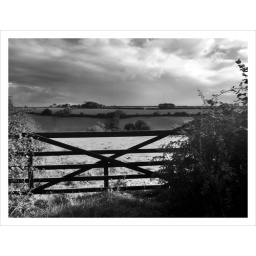
Taken on iphone 3gs using the pro hdr app and then converted to black and white in the camerabag app.